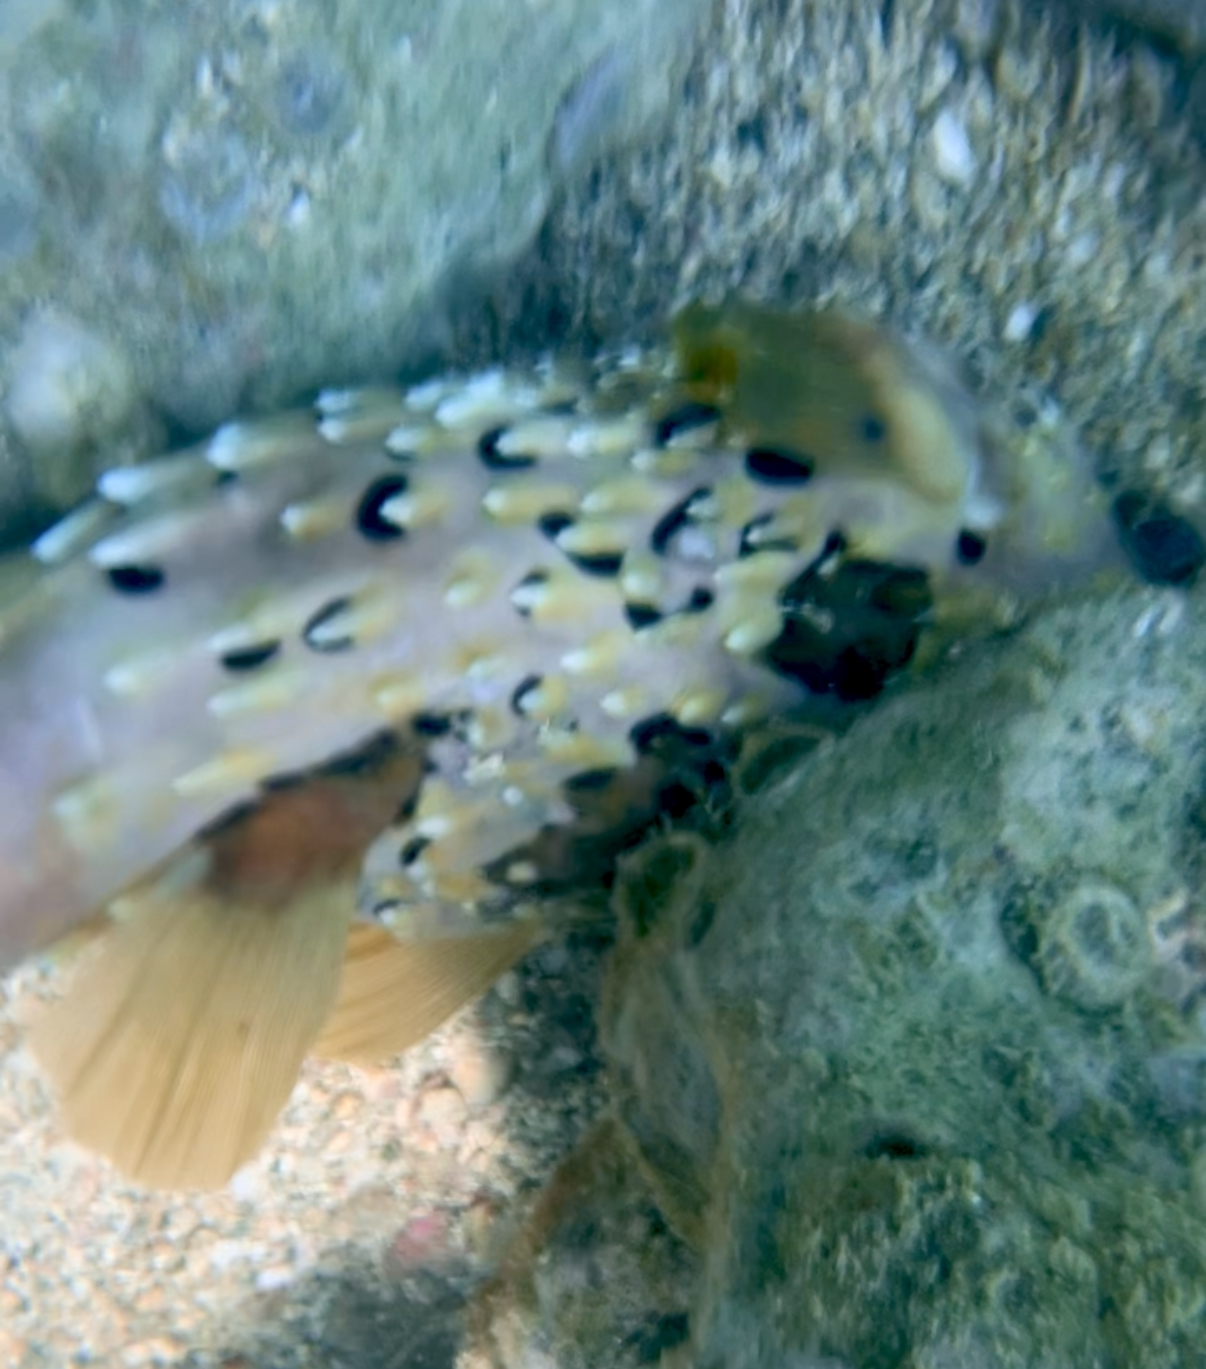
fish (species not among the labelled classes)